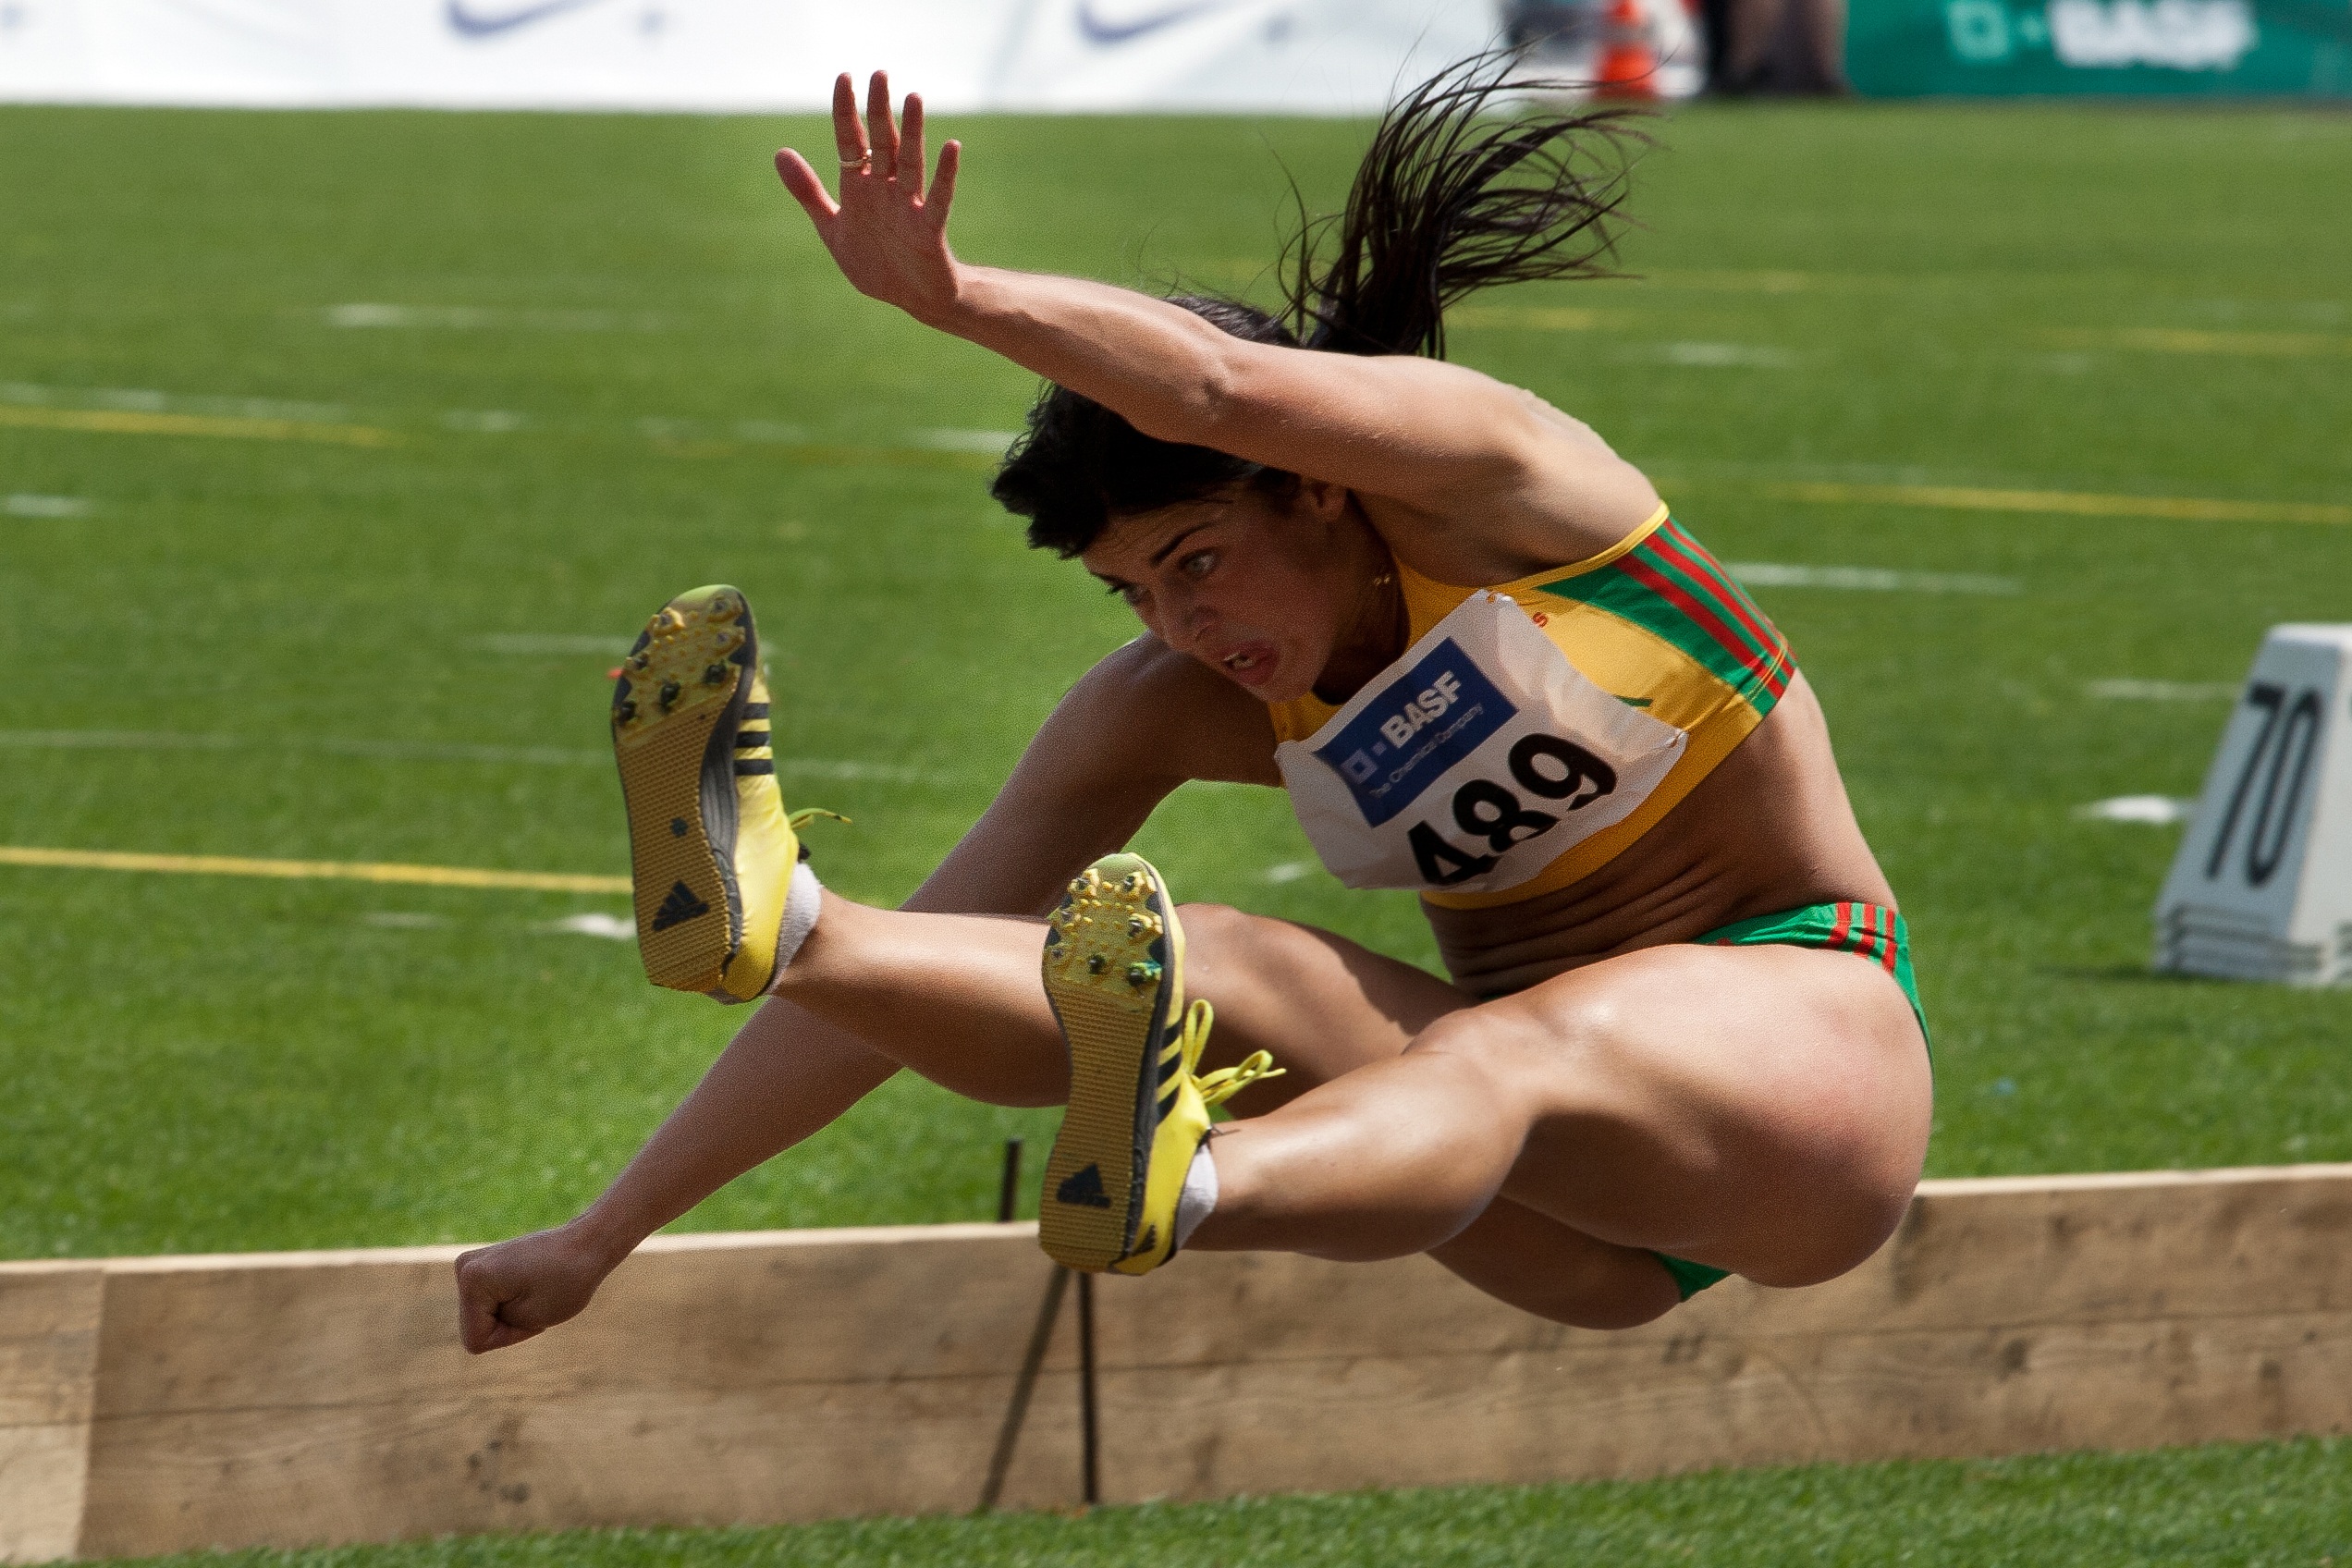
sport, jumping, sports, championship, athletics, sprint, tackle, hurdle, hurdling, physical exercise, junior gala mannheim, human action, track and field athletics, high jump, heptathlon, middle distance running, 800 metres, 110 metres hurdles, 4 100 metres relay, 100 metres hurdles, obstacle race, australian rules football, long jump, triple jump